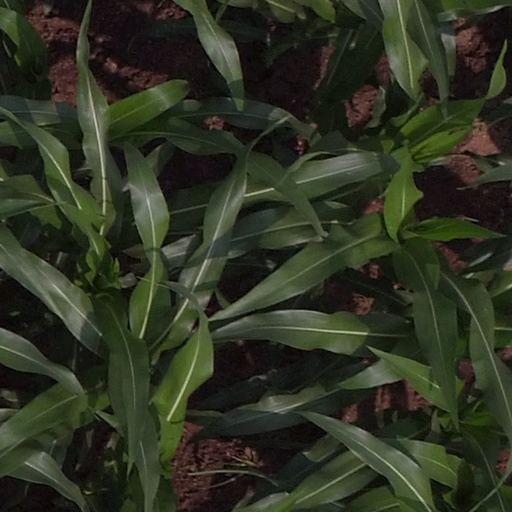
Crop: maize; corn